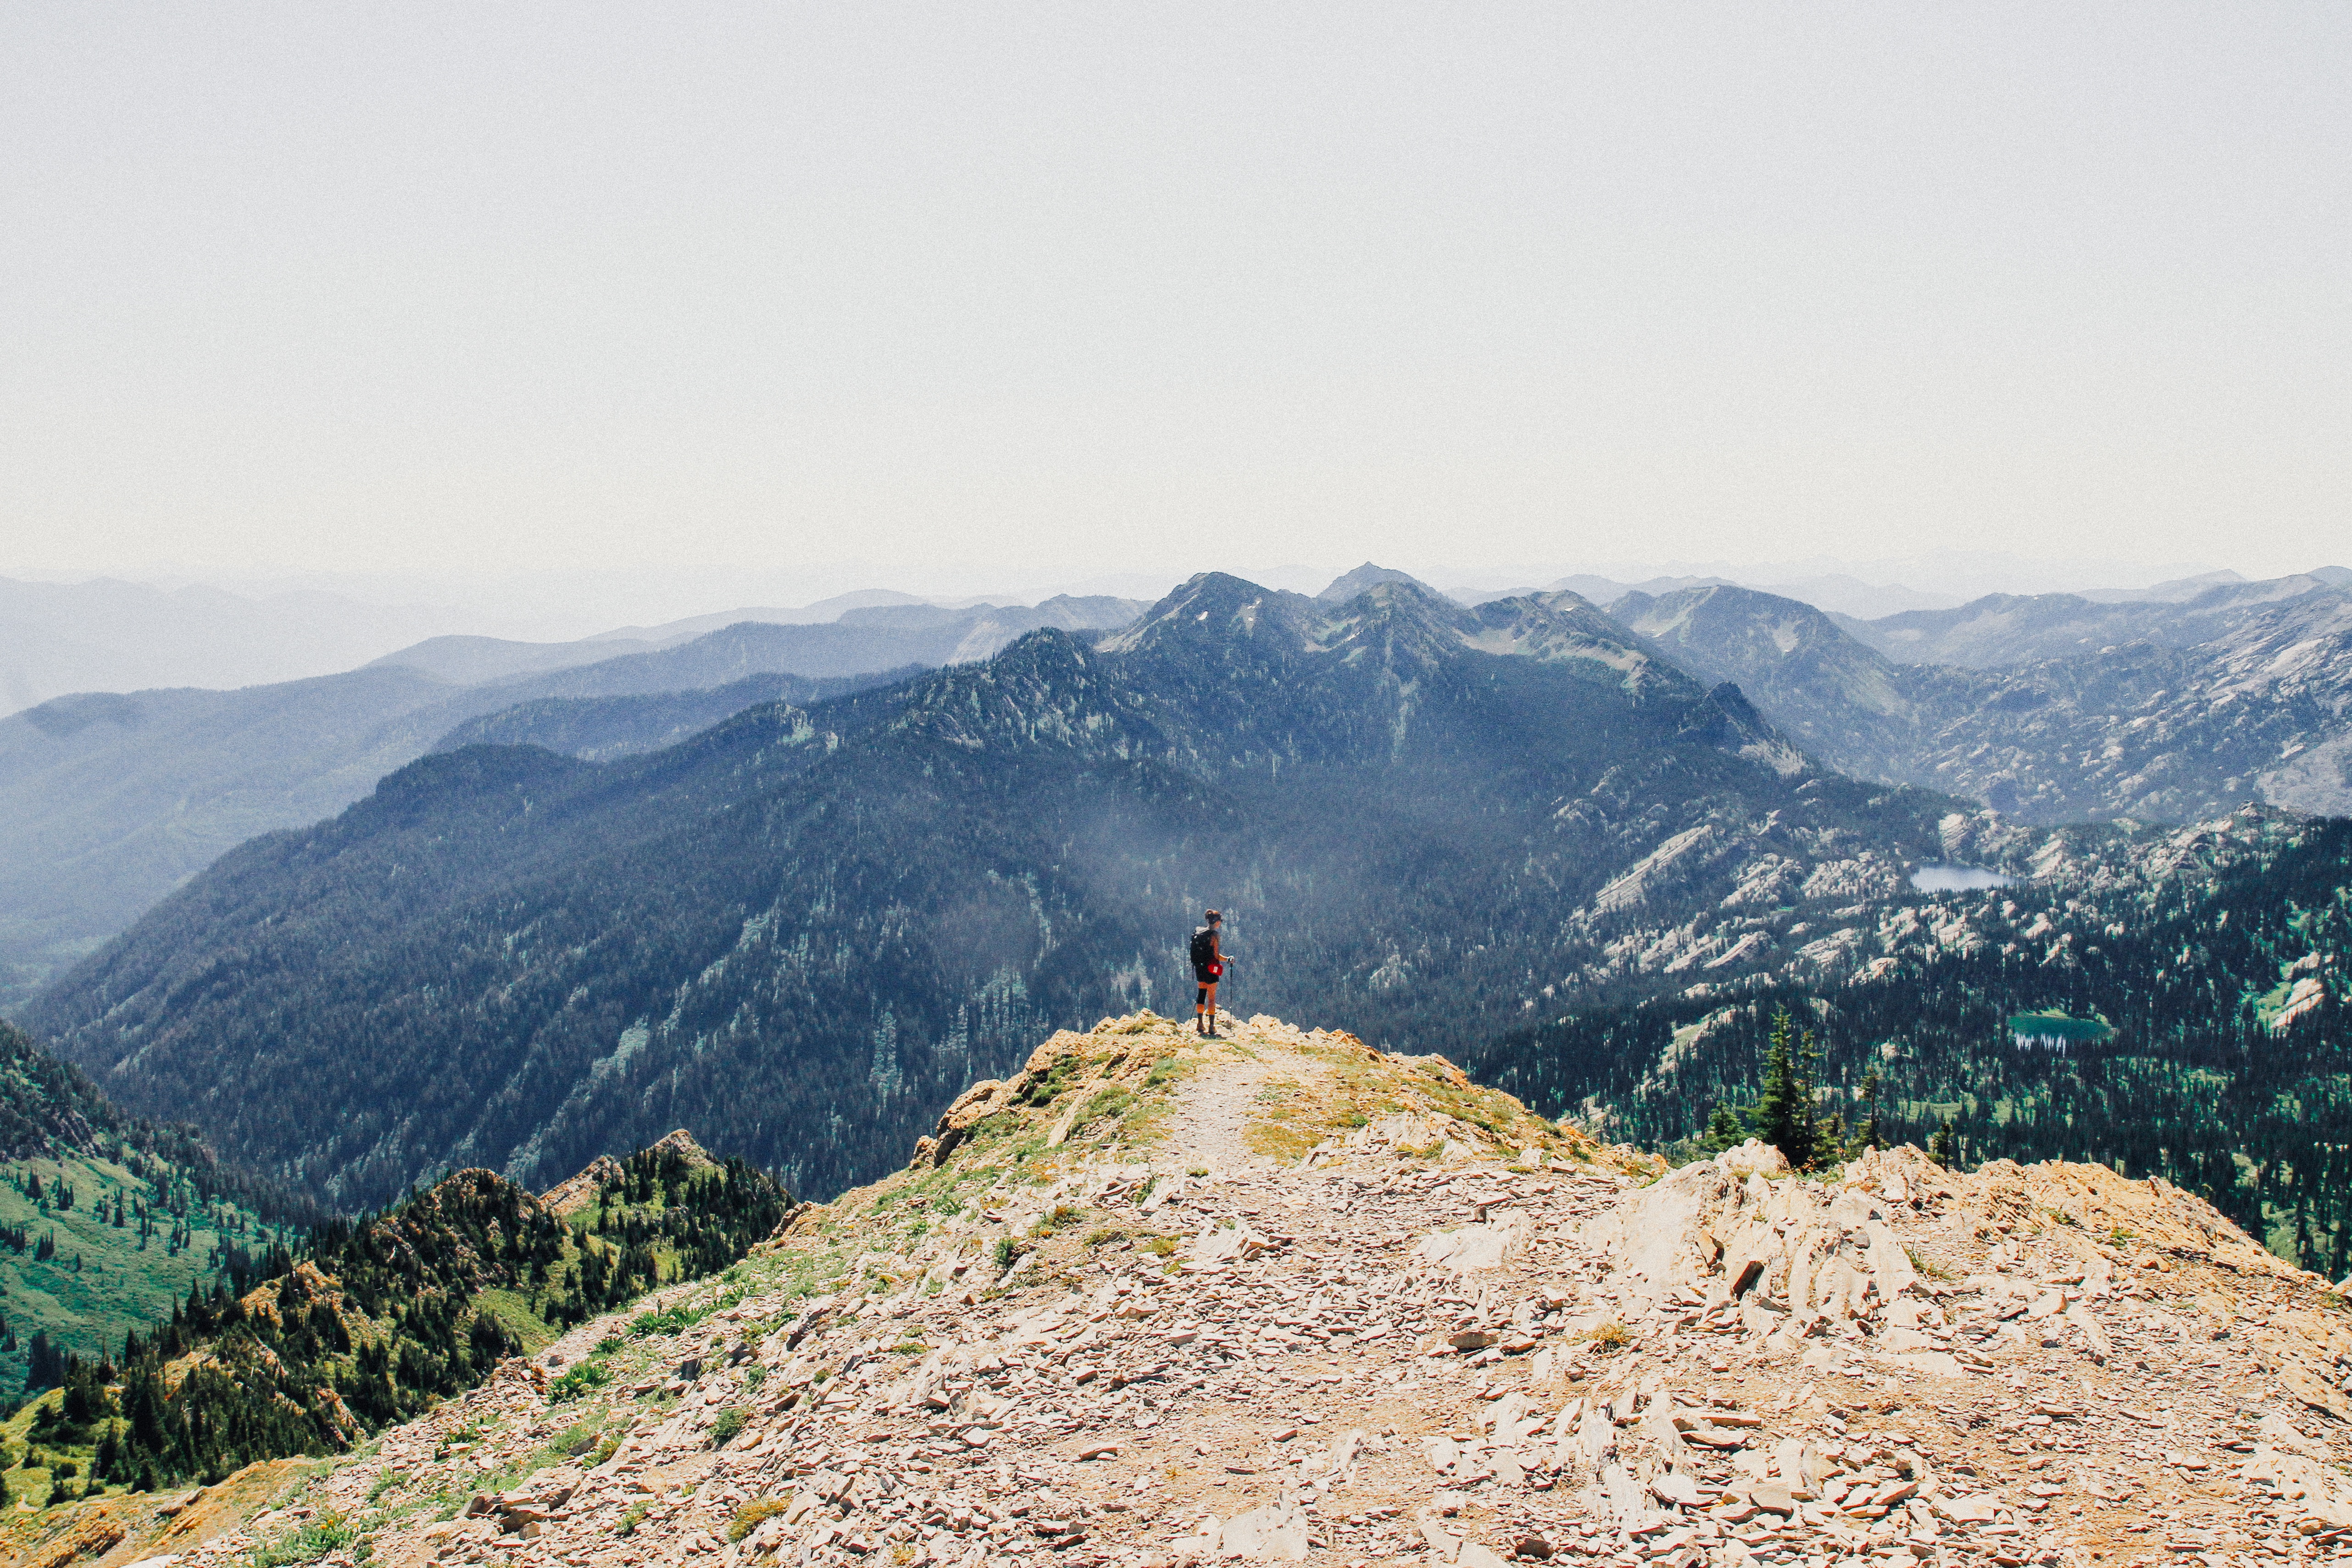
wilderness, walking, mountain, hiking, trail, hill, adventure, mountain range, ridge, summit, sports, alps, backpacking, plateau, fell, landform, mountain pass, geographical feature, mountainous landforms